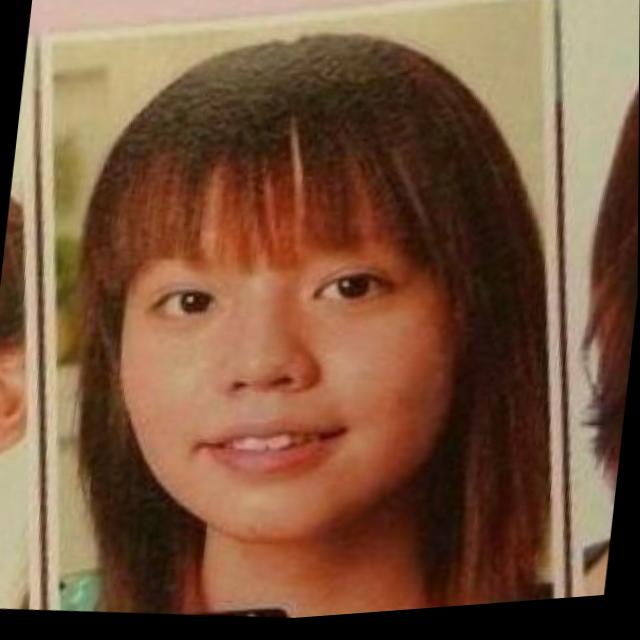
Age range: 13-20